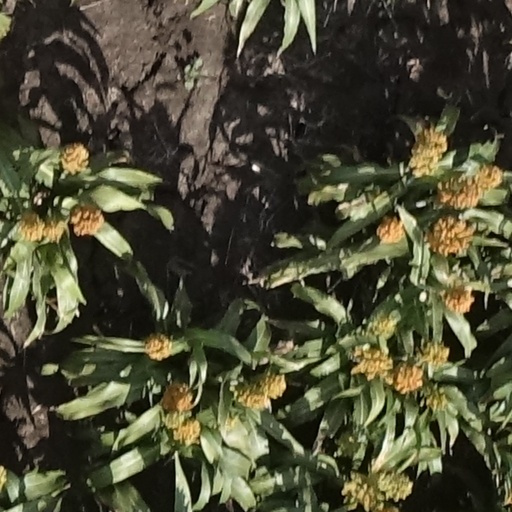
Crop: sorghum